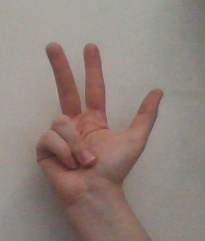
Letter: al